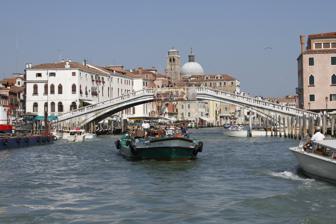
Building: Ponte degli Scalzi
Country: Italy
Year built: 1934
Bridge over the Grand Canal, Venice Ponte degli Scalzi View of the Grand Canal from the bridge The Ponte degli Scalzi (or Ponte dei Scalsi , in Venetian ; literally, "bridge of the barefoot [monks]"), is one of only four bridges in Venice to span the Grand Canal . The bridge connects the sestieri of Santa Croce and Cannaregio . On the north side, Cannaregio, are the Chiesa degli Scalzi (Church of the Barefoot or Discalced Monks) and the Santa Lucia (Ferrovia) railway station . The south side is the sestiere of Santa Croce. Designed by Eugenio Miozzi , it was completed in 1934, replacing an Austrian iron bridge. It is a stone arch bridge. Ponte degli Scalzi is located close to the site of construction of the fourth bridge over the Grand Canal, popularly known as Ponte di Calatrava although it was formally inaugurated as the Ponte della Costituzione. Construction was delayed in part due to controversy over its modern style, but the basic span was finally in place on August 11, 2007, and the bridge was opened for public use on September 11, 2008. This bridge is closer to the bus station than the Scalzi bridge. References Wikimedia Commons has media related to Ponte degli Scalzi (Venice) .